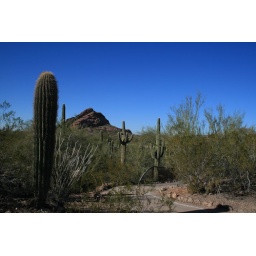
The desert has it's own beauty without the handblown glass display. The natural habitat, flowers and cacti - in Phoenix.